Fort Tigné

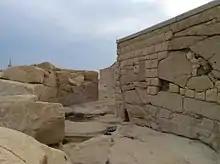
The ditch

Fort Tigné was one of the few fortifications that actively tried to resist the invasion. On 10 June, the French attempted to capture it in a minor skirmish, but were successfully repelled. The fort also fired its guns in support of a counterattack by the Order's navy against the French, and it prevented French ships from entering Marsamxett.